Jozef Banáš

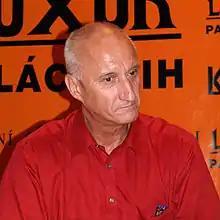

Jozef Banáš (born 27 September 1948) is a Slovak novelist, journalist, diplomat and politician.